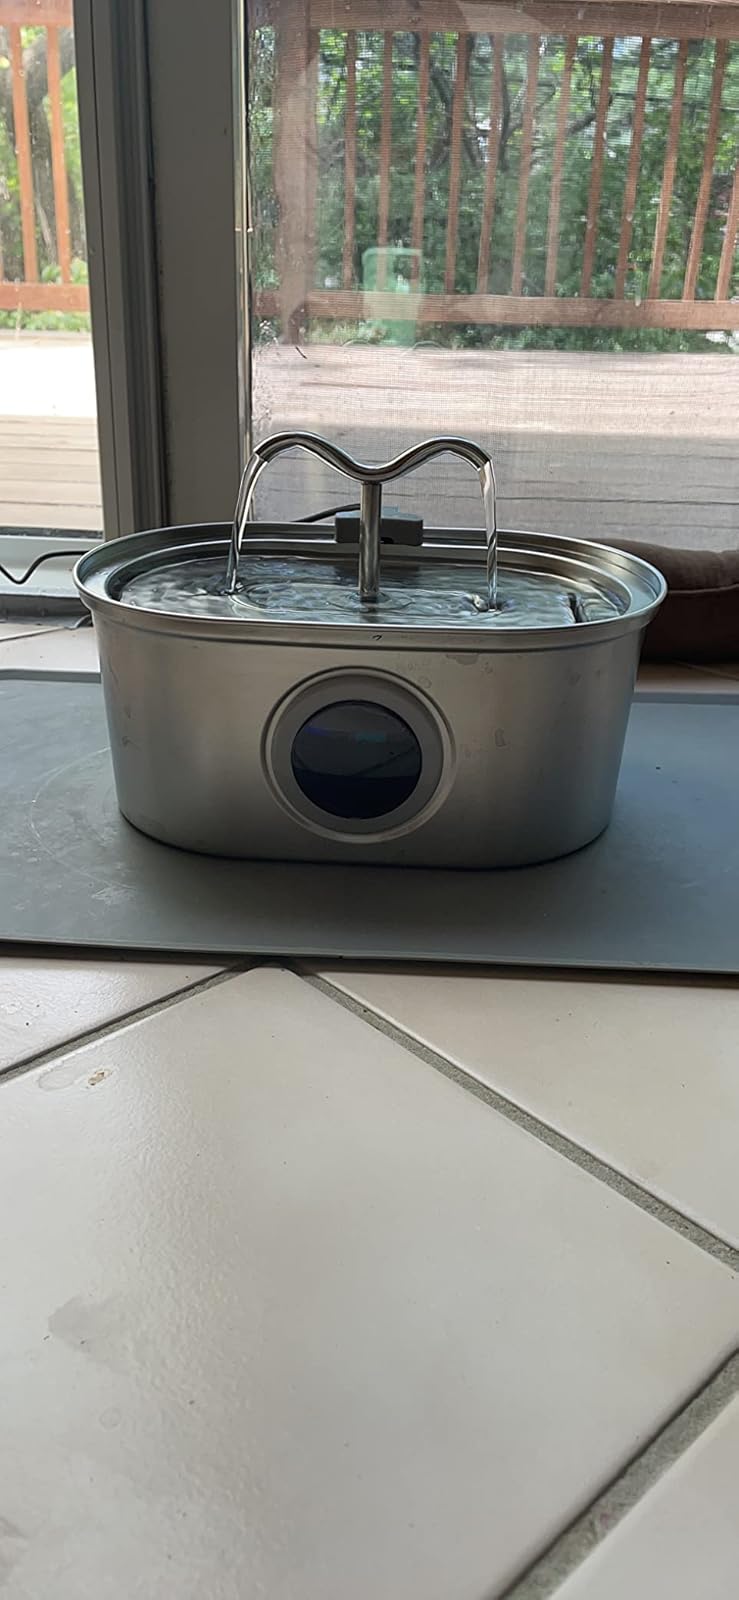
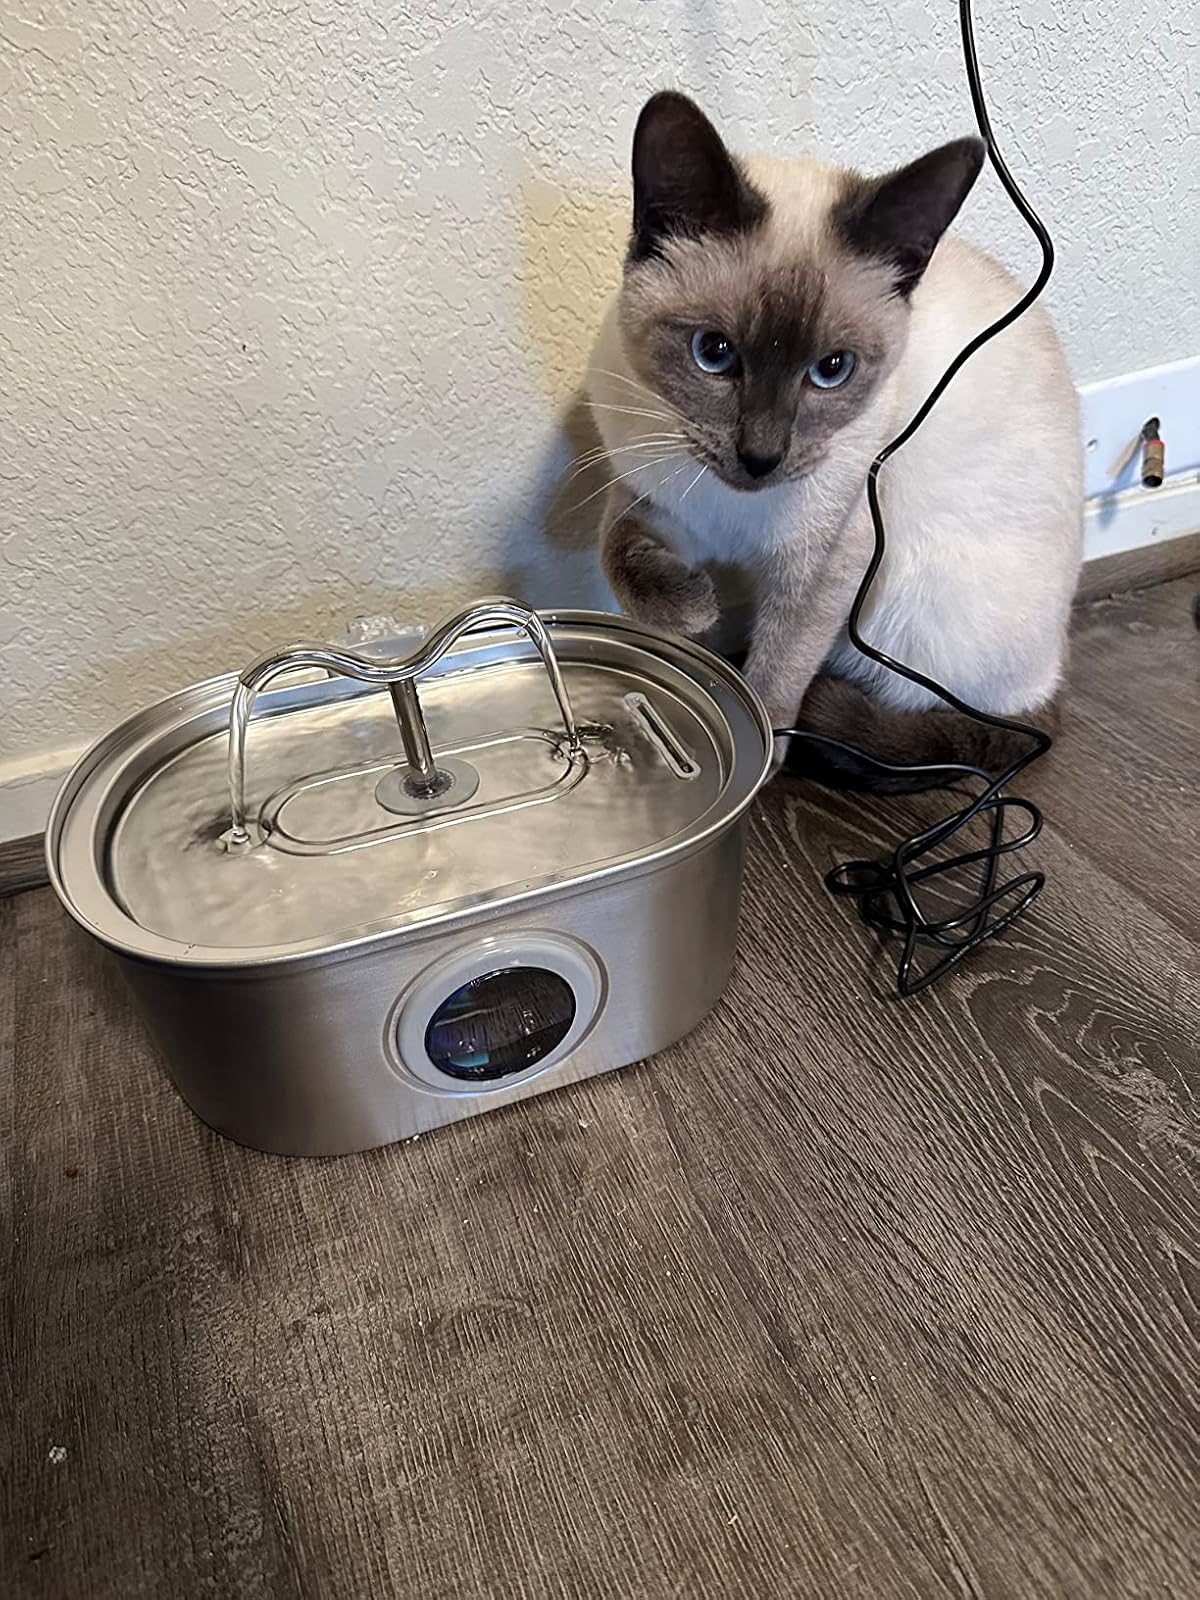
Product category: items_bowl
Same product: yes